William Willard (deaf educator)

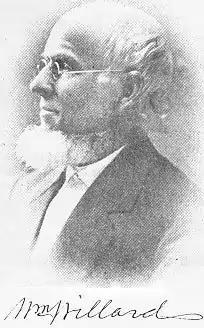
William Willard

William Willard (November 1, 1809 – February 15, 1881) founded Indiana's school for the deaf in Indianapolis, Indiana, which later became the Indiana School for the Deaf. He was one of the most important deaf persons in the deaf community.